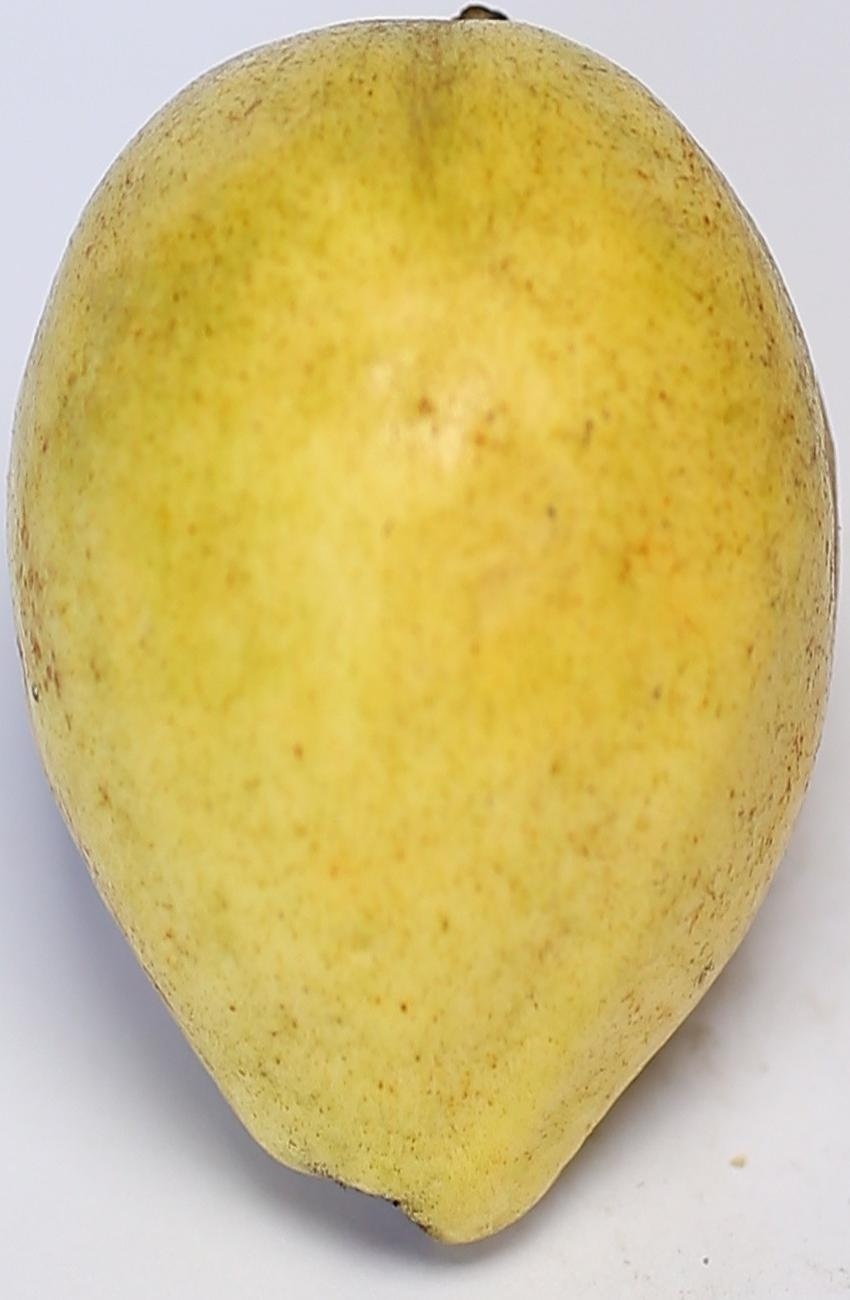
Maturity: ripe
Variety: riyali